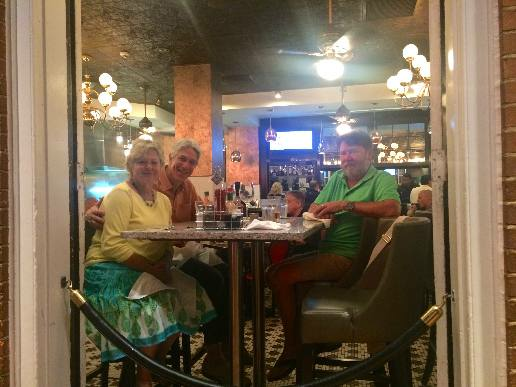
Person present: Yes